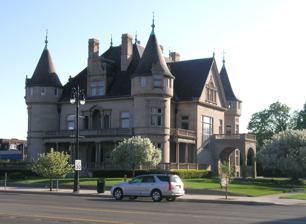
Building: Col. Frank J. Hecker House
Country: United States of America
Year built: 1888
United States historic place Col. Frank J. Hecker House U.S. National Register of Historic Places Michigan State Historic Site Location 5510 Woodward Ave. Detroit , Michigan Coordinates 42°21′41.67″N 83°4′1.21″W / 42.3615750°N 83.0670028°W / 42.3615750; -83.0670028 Built 1888–1892 Architect Scott, Kamper & Scott Architectural style Châteauesque NRHP reference No. 71000427 Significant dates Added to NRHP September 3, 1971 Designated MSHS February 19, 1958 The Col. Frank J. Hecker House is a historic home in Detroit built in 1888 for local businessman and railroad-car manufacturer Colonel Frank J. Hecker . Located at 5510 Woodward Avenue , it was designated a Michigan State Historic Site in 1958. It is located near to the East Ferry Avenue Historic District and Cultural Center Historic District , and was listed on the National Register of Historic Places in 1971. The house has been owned by Wayne State University since September 2014. Colonel Frank J. Hecker Frank J. Hecker was born in Freedom, Michigan , in 1846. He joined the Union Army at age 18, and he rose to the rank of Colonel. After the conclusion of the Civil War , he hired on as an agent for the Union Pacific Railroad . Using this experience, he later organized the Peninsular Car Company (with Charles Lang Freer , whose home is next to Hecker's) in Detroit, making his fortune in the railroad supply business. Hecker served in the Army again in the Spanish–American War , where he was in charge of transporting Spanish prisoners. This service brought him to the attention of President Theodore Roosevelt , who in 1904 appointed Hecker to the Panama Canal Commission. Hecker also served as Detroit Police Commissioner, organized several banks in the midwest, and sat on the boards of the Detroit Copper and Brass Rolling Mills, Michigan Fire and Marine Insurance Company, and the Detroit Lumber Company. Architecture In 1888, Hecker hired the short-lived architectural firm of Scott, Kamper & Scott (which included Louis Kamper ) and began construction of the mansion on Woodward Avenue, at the corner of Ferry. The house, with 21,000 square feet (1,951 m 2 ), is an imposing example of French Châteauesque style based on the Château de Chenonceaux near Tours, France. Hecker used his home to host elaborate parties, whose guests included presidents William McKinley and Rutherford B. Hayes . The exterior of the home has large towers at the corners, and Flemish dormers in the steep hip roof . Several bays project from the main body of the home, and wrapped around the whole is a balustraded , colonnaded loggia . A carriage house at the rear is clearly visible from Woodward. At one point, this structure was converted into a concert hall capable of seating 200. The interior has 49 rooms, including a large oak-paneled hall designed for large parties, an oval dining room done in mahogany, a lobby done in English oak, and a white and gold music room. The fireplaces were constructed of Egyptian Nubian marble, and onyx and Italian Siena marble were used in the vestibules. Later use The carriage house of the Hecker mansion. The structure on the right is the carriage house of the Freer House next door. Hecker lived in the home until his death in 1927. For the next twenty years, the home was owned by the Hecker family, but it operated as a boarding house for single college students. In 1947, the mansion was sold to Paul Smiley of the Smiley Brothers Music Company, who used it for musical instruction and practice, as well as a sales office. During this time, both the Detroit Chamber Music Workshop and Women's Symphony started on the premises. When Smiley died in 1990, the building was sold to Charfoos & Christensen, P.C., a law firm. The firm rehabilitated the mansion, and it served as their law offices until 2014. The mansion has also served as the Royal Danish Consulate in Detroit. In September 2014, Wayne State University purchased the house for $2.3 million. The university calls it the Tierney Alumni House and it houses the Alumni Relations Department and is used for alumni-related activities. References